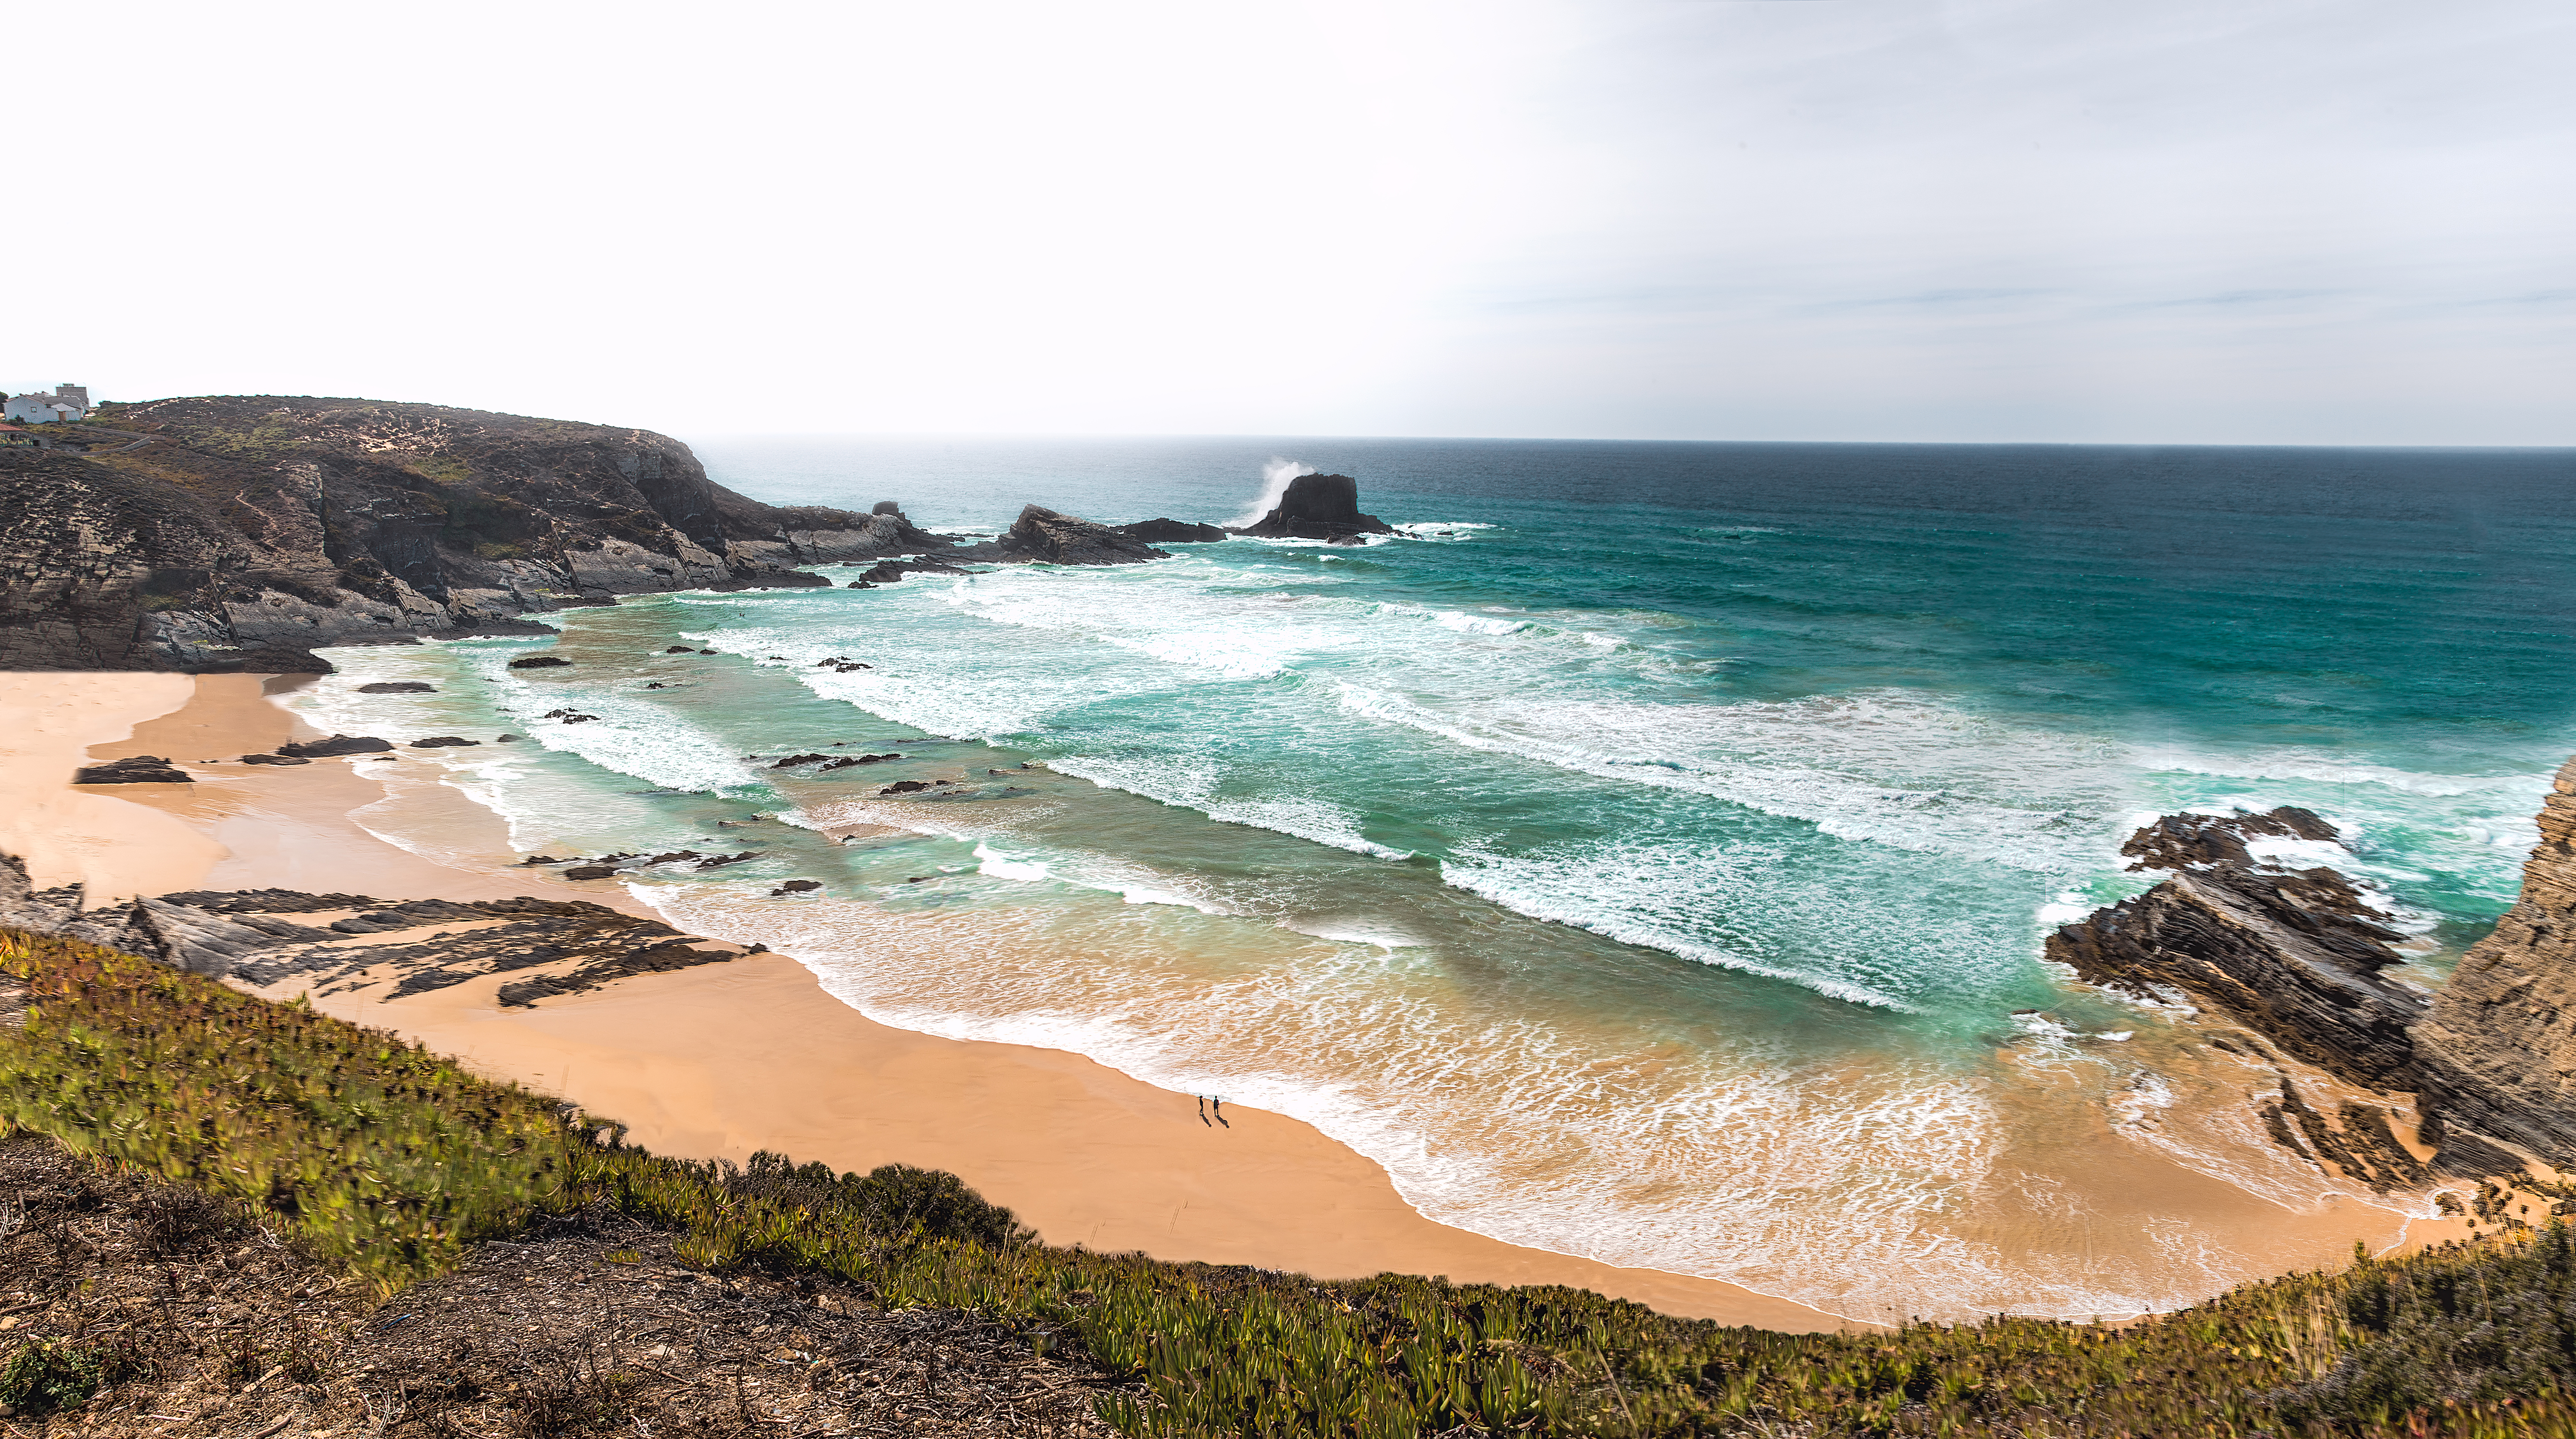
body of water, coast, sea, beach, ocean, shore, water, coastal and oceanic landforms, headland, sky, wave, natural landscape, rock, bay, cliff, promontory, wind wave, bight, cape, cove, vacation, summer, terrain, klippe, formation, tropics, sand, tourism, horizon, landscape, cloud, inlet, wind, tide, mountain